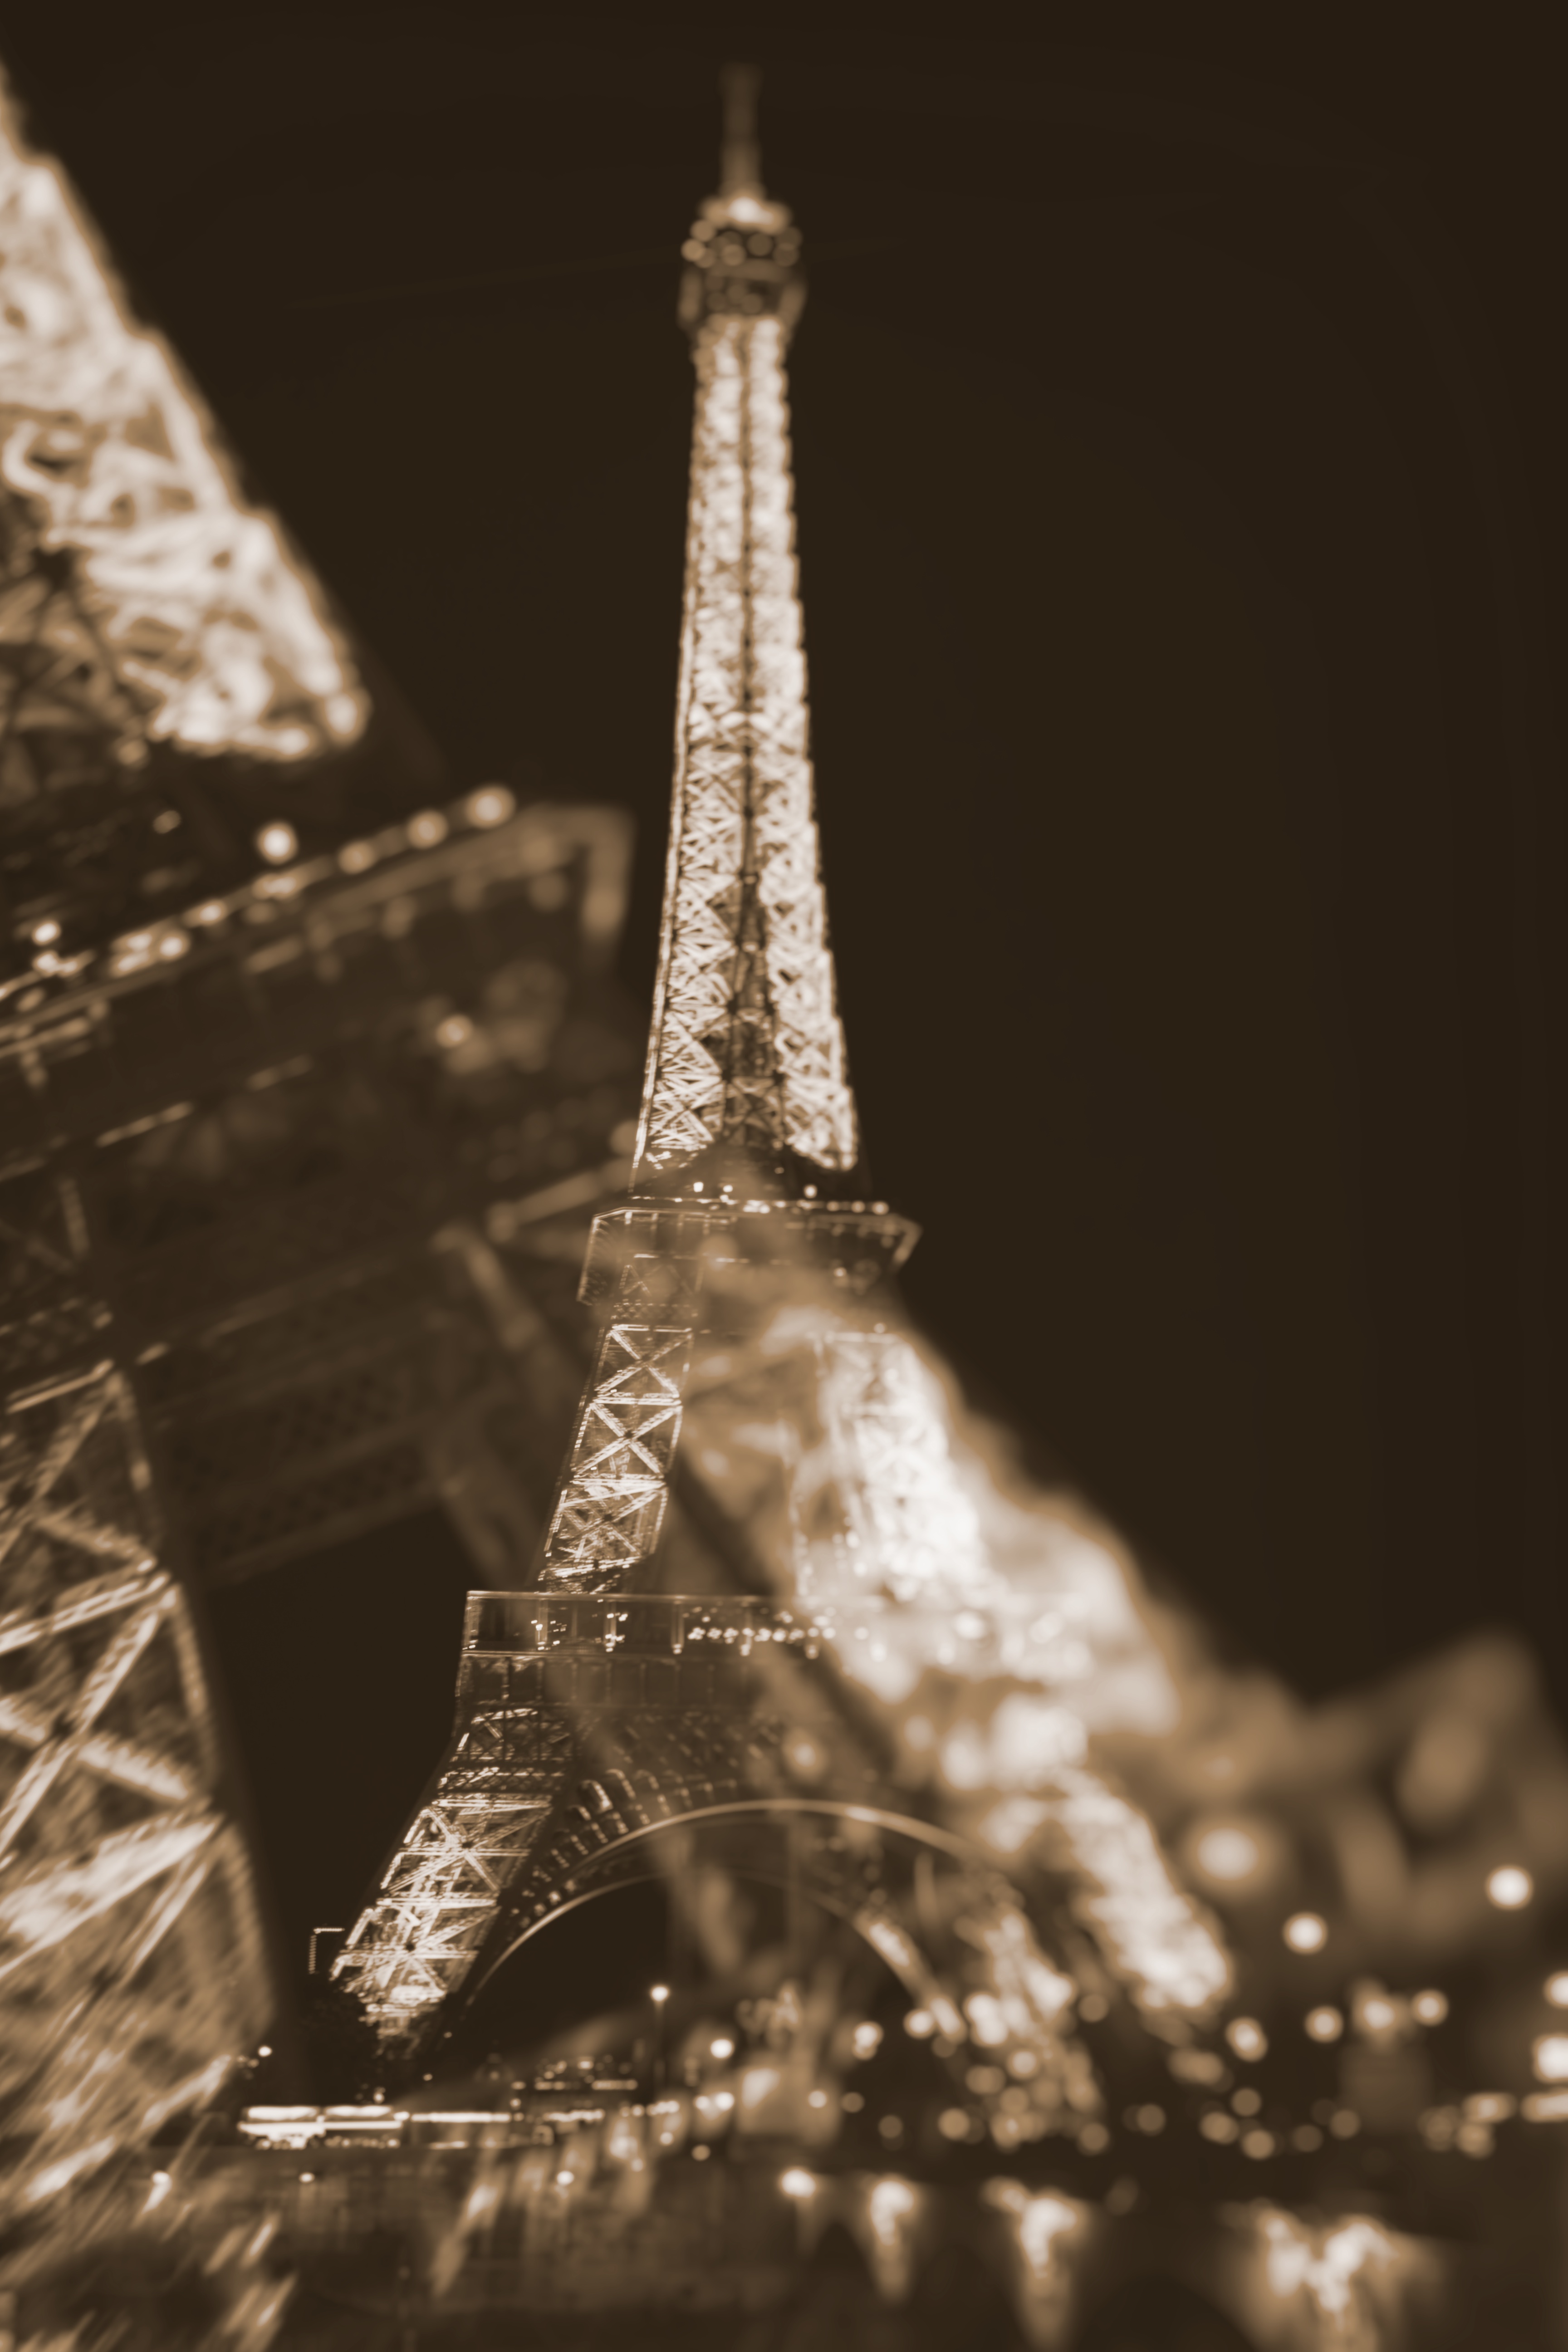
paris, water, tower, landmark, monochrome, night, black and white, close up, architecture, photography, monochrome photography, still life photography, metal